Fourth Council of Constantinople (Catholic Church)

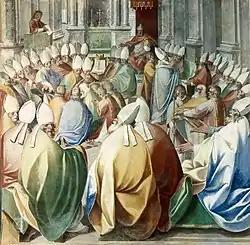
Artistic rendition of the Fourth Council of Constantinople by Cesare Nebbia

The Fourth Council of Constantinople was the eighth ecumenical council of the Catholic Church held in Constantinople from 5 October 869, to 28 February 870. It was poorly attended, the first session by only 12 bishops and the number of bishops later never exceeded 103. In contrast, the pro-Photian council of 879–80 was attended by 383 bishops. The Council met in ten sessions from October 869 to February 870 and issued 27 canons.